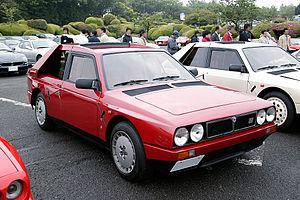
La Lancia Delta S4 est une voiture de compétition spécialement conçue pour être engagée en rallyes. Fabriquée par le constructeur italien Lancia dans les années 1980 pour être engagée par la Scuderia Lancia en Championnat du monde des rallyes, un modèle de série, stradale, basé sur la version de rallye, a été construit à 200 exemplaires, pour répondre aux exigences de la catégorie Groupe B.
La Scuderia Lancia, qui deviendra plus tard la Squadra Corse HF Lancia est l'atelier de course de l'entreprise automobile Lancia e Cia, créé en 1952 par Gianni Lancia, fils du fondateur de la marque. La Scuderia Lancia débute officiellement en compétition en sports mécaniques où elle s'illustre notamment à la Carrera Panamericana, à la Targa Florio ou aux Mille Miglia. L'écurie s'est aussi engagée en Formule 1 en 1954-1955, sans briller particulièrement. La Squadra Corse a su rebondir en Championnat du Monde d'Endurance avec la conquête de trois titres mondiaux entre 1979 et 1981 et en rallyes en remportant onze titres des constructeurs et quatre titres pilotes entre 1974 et 1992. Depuis fin 1991, Lancia a cessé tout engagement officiel en compétition automobile.